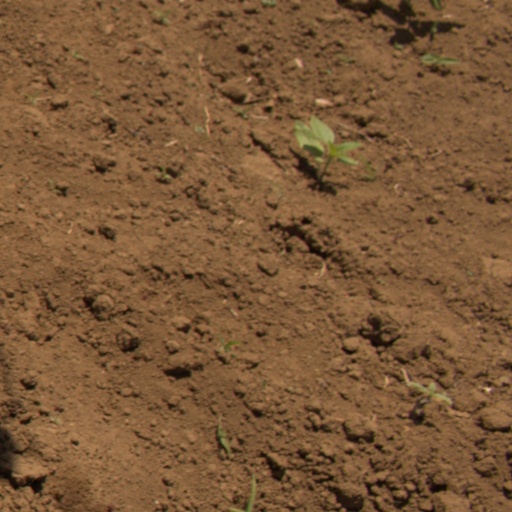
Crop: Jerusalem artichoke